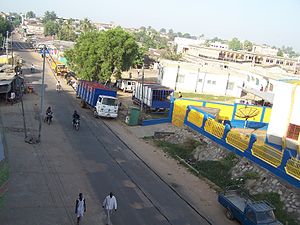
Kara
Kara er en by, der er hovedstad i regionen Kara i den nordlige del af Togo. Byen, der tidligere var kendt som Lama-Kara, har 94.878 indbyggere og er landets tredjestørste by.